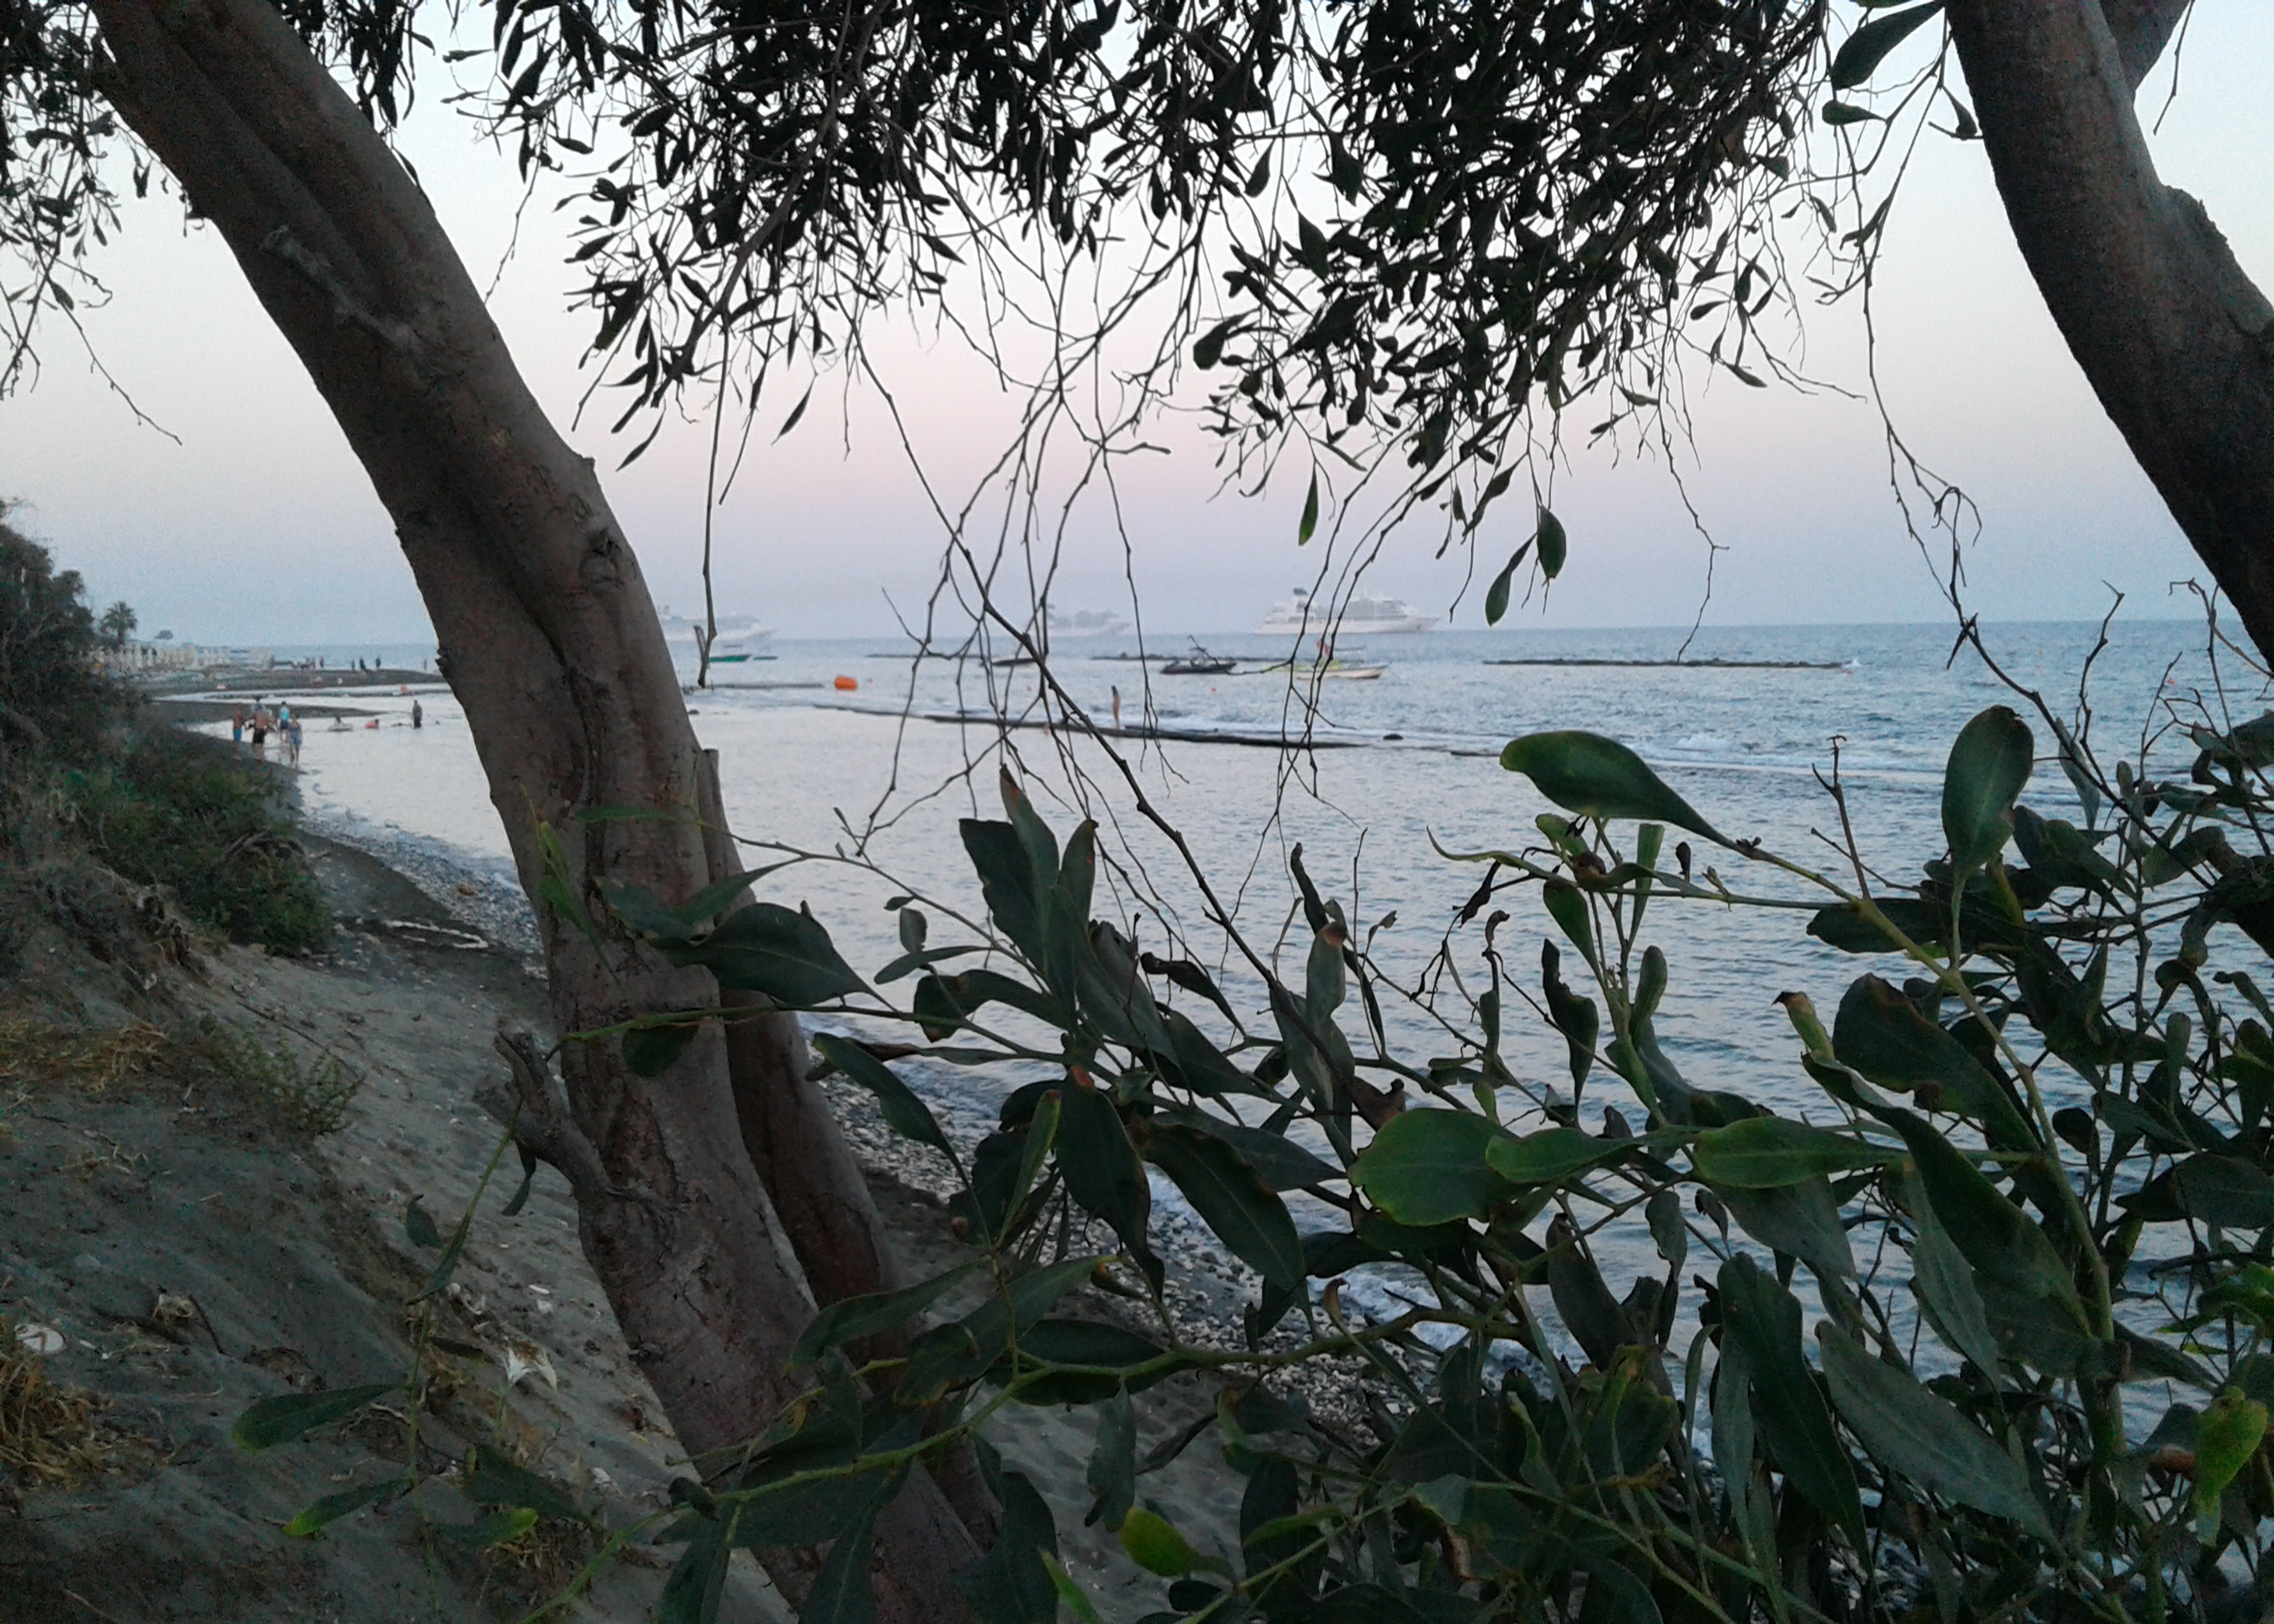
bough, sea, beach, sand, sky, summer, blue, water, plant, twig, natural landscape, wood, vegetation, lake, coastal and oceanic landforms, terrestrial plant, tree, trunk, waterway, landscape, forest, shore, horizon, grass, tropics, jungle, wildlife, coast, ocean, nature reserve, sound, bay, rock, loch, plant stem, reservoir, rainforest, valdivian temperate rain forest, flowering plant, wetland, inlet, woodland, vacation, lake district